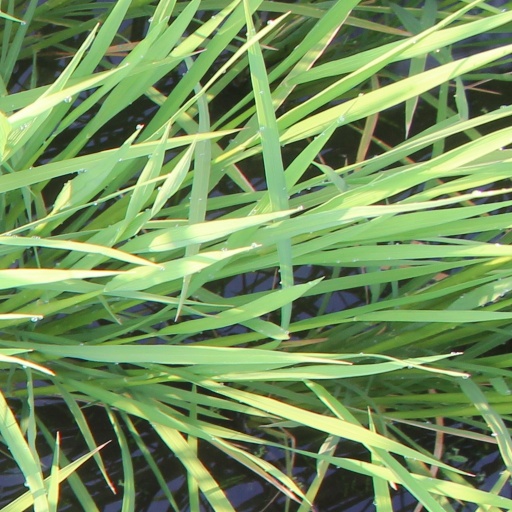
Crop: rice